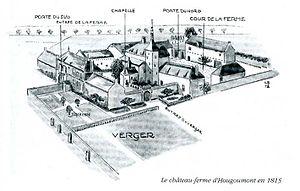
Hougoumont — ou Goumont — est le nom d'un lieu-dit situé sur le territoire de la commune de Braine-l'Alleud, dans la province du Brabant wallon, en Belgique. C'est sur ce lieu-dit qu'est établi un château-ferme qui joua un rôle capital lors de la bataille de Waterloo, le 18 juin 1815, et qui fut rénové et inauguré à l'occasion du bicentenaire de la bataille.